Jessy Schram

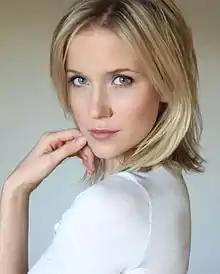
Jessy Schram

Jessy Schram is an American actress, model and singer. Her most notable roles include Hannah Griffith in "Veronica Mars", Rachel Seybolt in "Life", Karen Nadler in "Falling Skies", Cinderella/Ashley Boyd in "Once Upon a Time" and Dr. Hannah Asher in "Chicago Med".